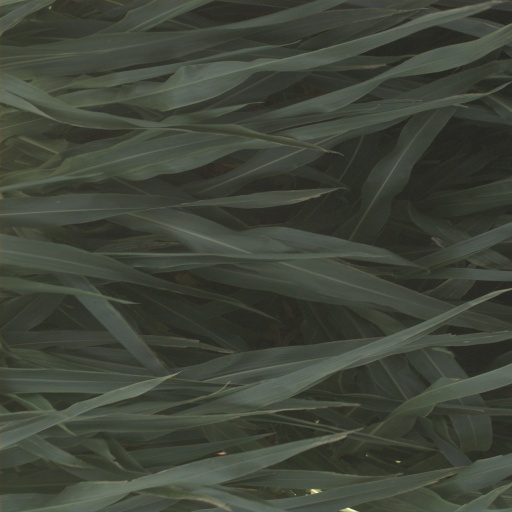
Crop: sorghum